Grasscut

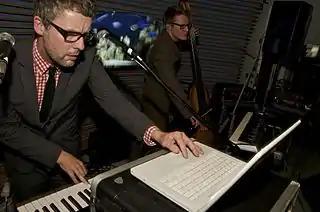
Grasscut (2009)

Grasscut have released two albums on Ninja Tune, "1 inch: 1/2 Mile" (2010) and "Unearth" (2012). Their third album, "Everyone Was a Bird", was released by Lo Recordings in 2015. Contributors to Grasscut's albums include Robert Wyatt, John Surman, Adrian Crowley, Gazelle Twin, Seb Rochford, Oddfellows Casino, and Elisabeth Nygård. Grasscut have remixed artists including Bonobo, Coldcut Jaga Jazzist, Leo Abrahams, and John Metcalfe; in turn, they have been remixed by Bibio Nathan Fake and Penguin Cafe.